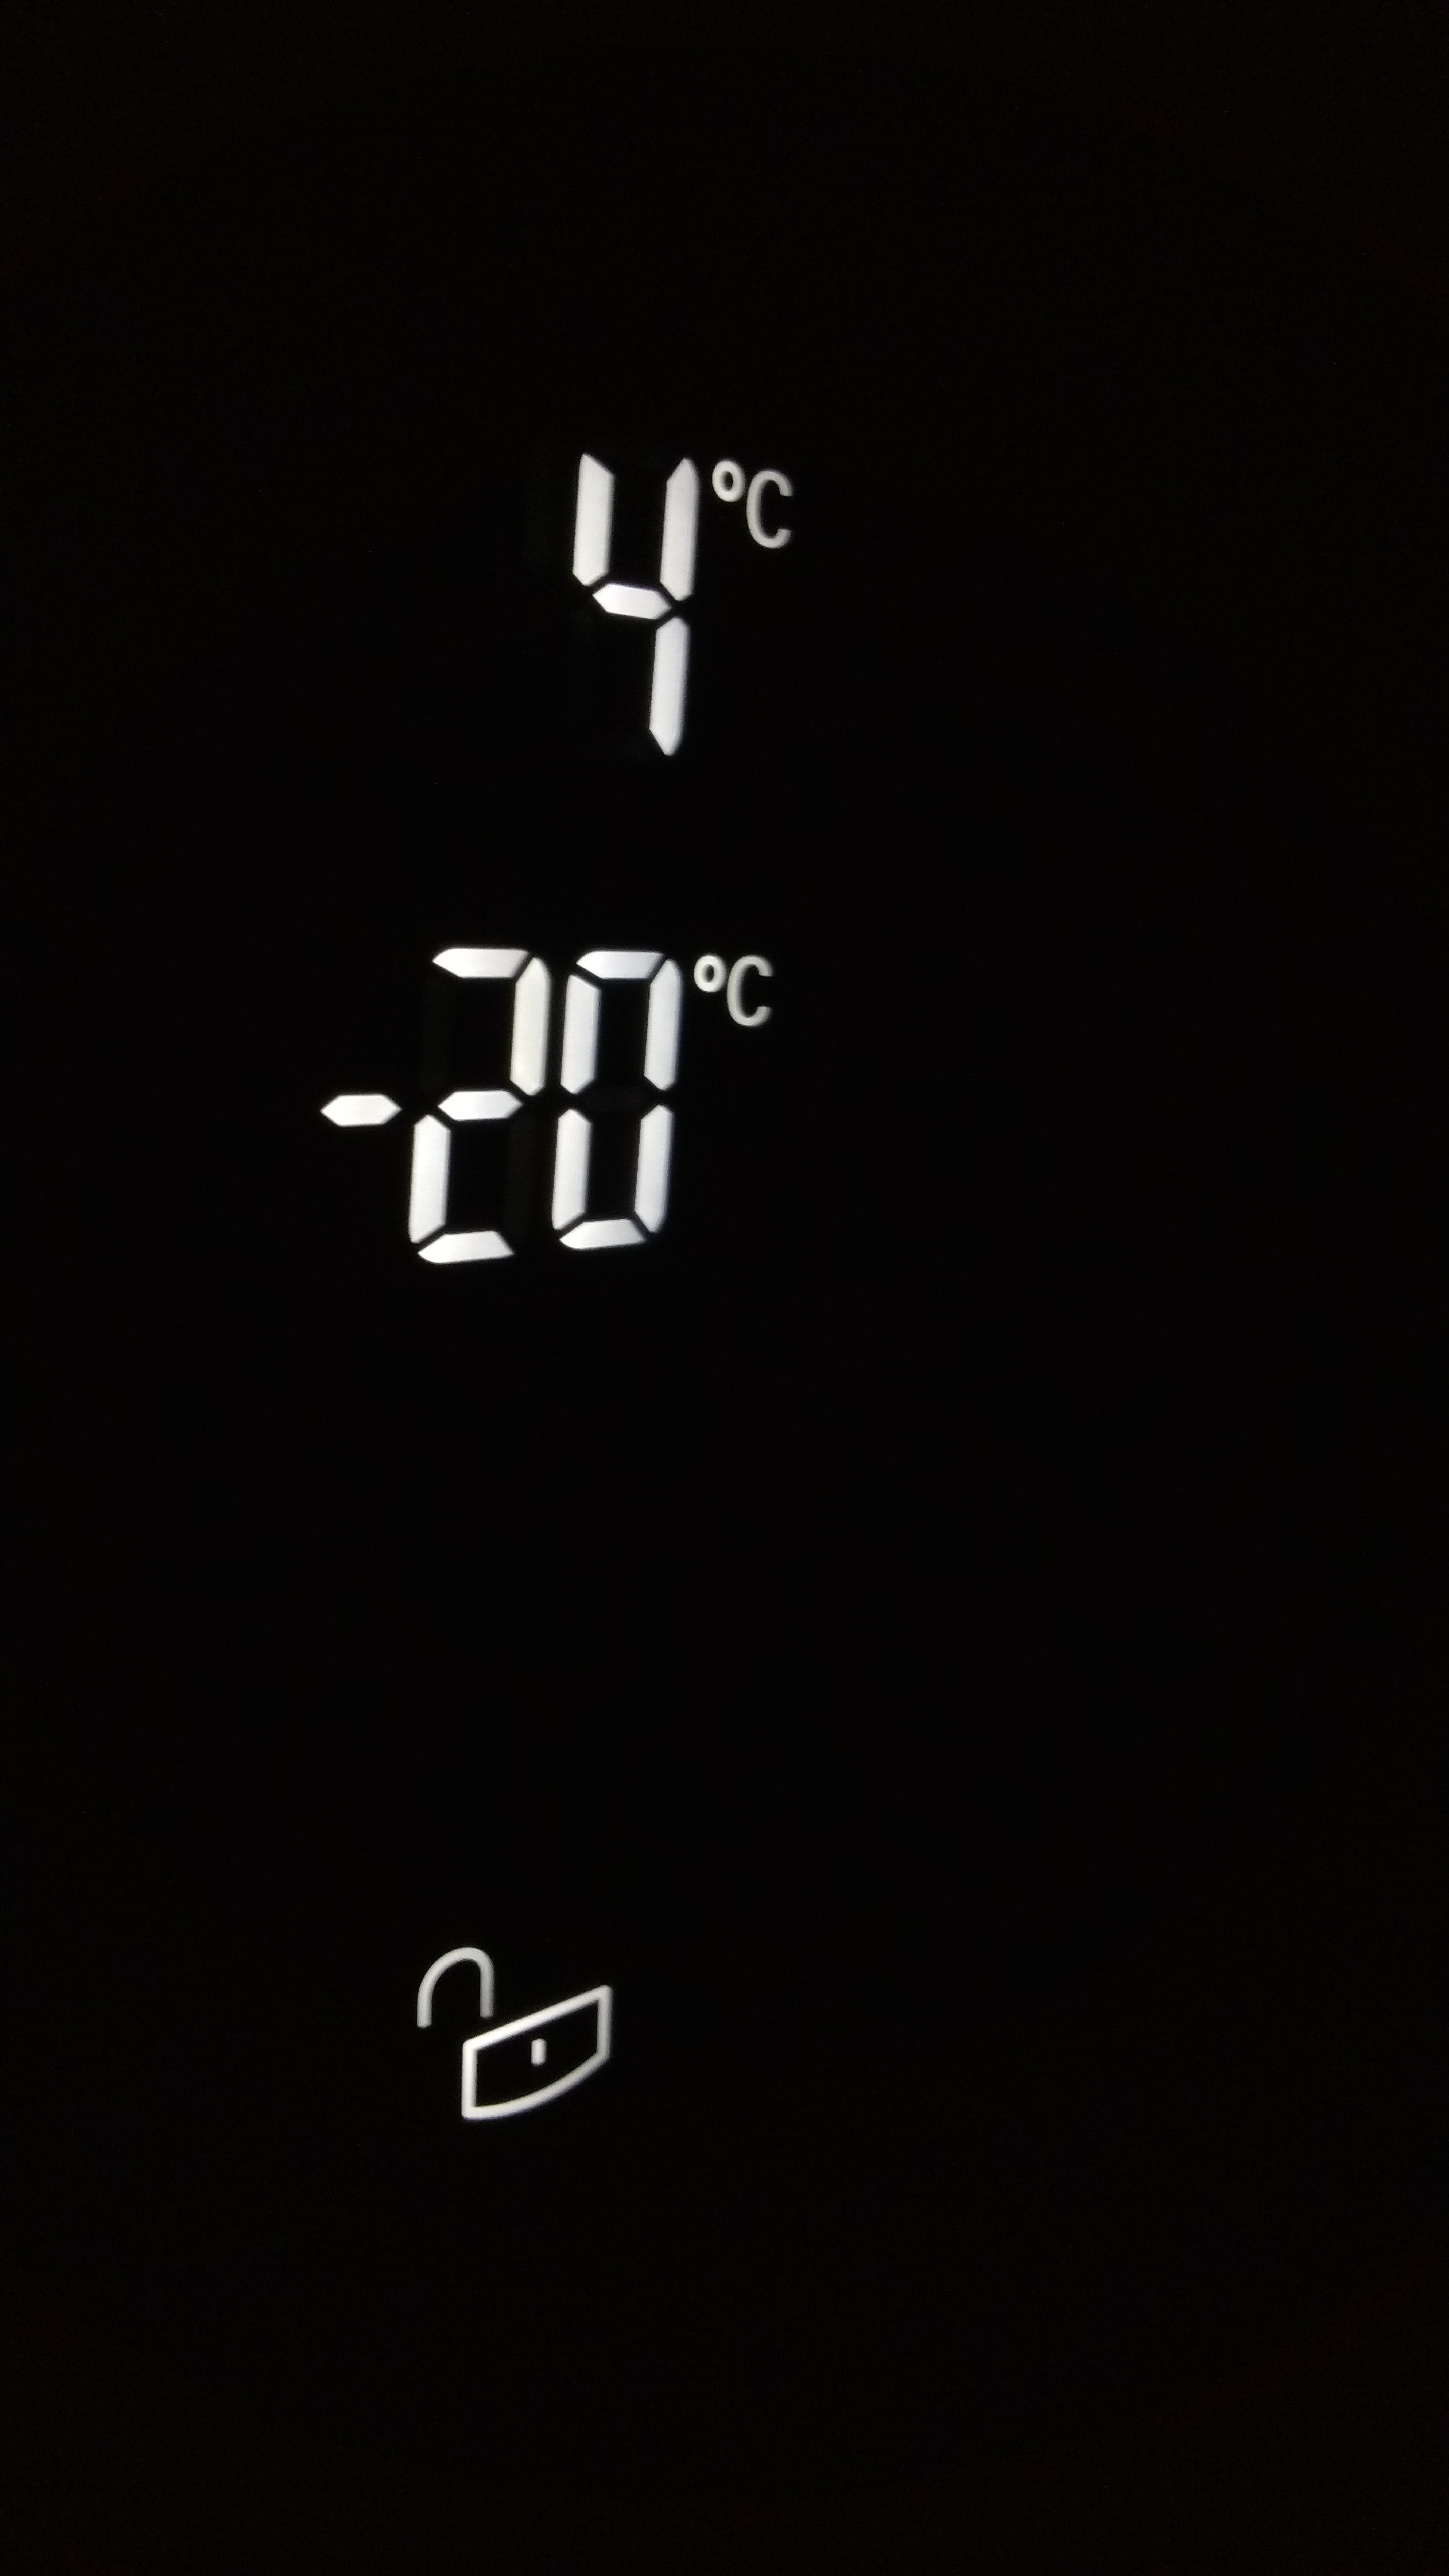
light, black and white, technology, white, number, dark, line, symbol, equipment, gadget, darkness, black, electronic, brand, font, numbers, electronics, creativity, logo, display, text, digital, image, lock, unlock, panel, digits, screenshot, temperature, electronic equipment, computer wallpaper